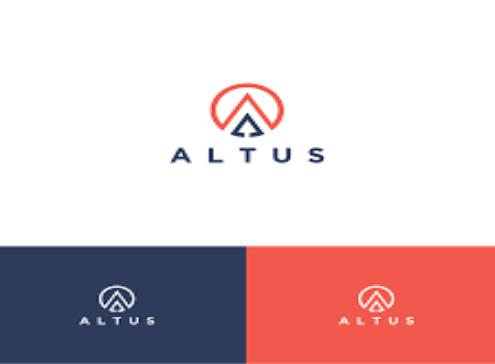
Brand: Altus
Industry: Others